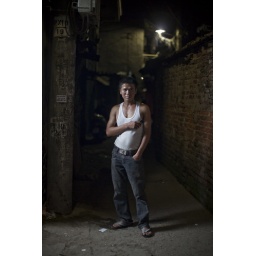
Man in white shirt